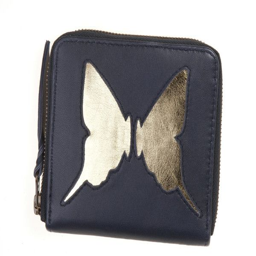
beautiful soft navy leather cut out purse with a contrast kissing butterfly cut out and printed lining .